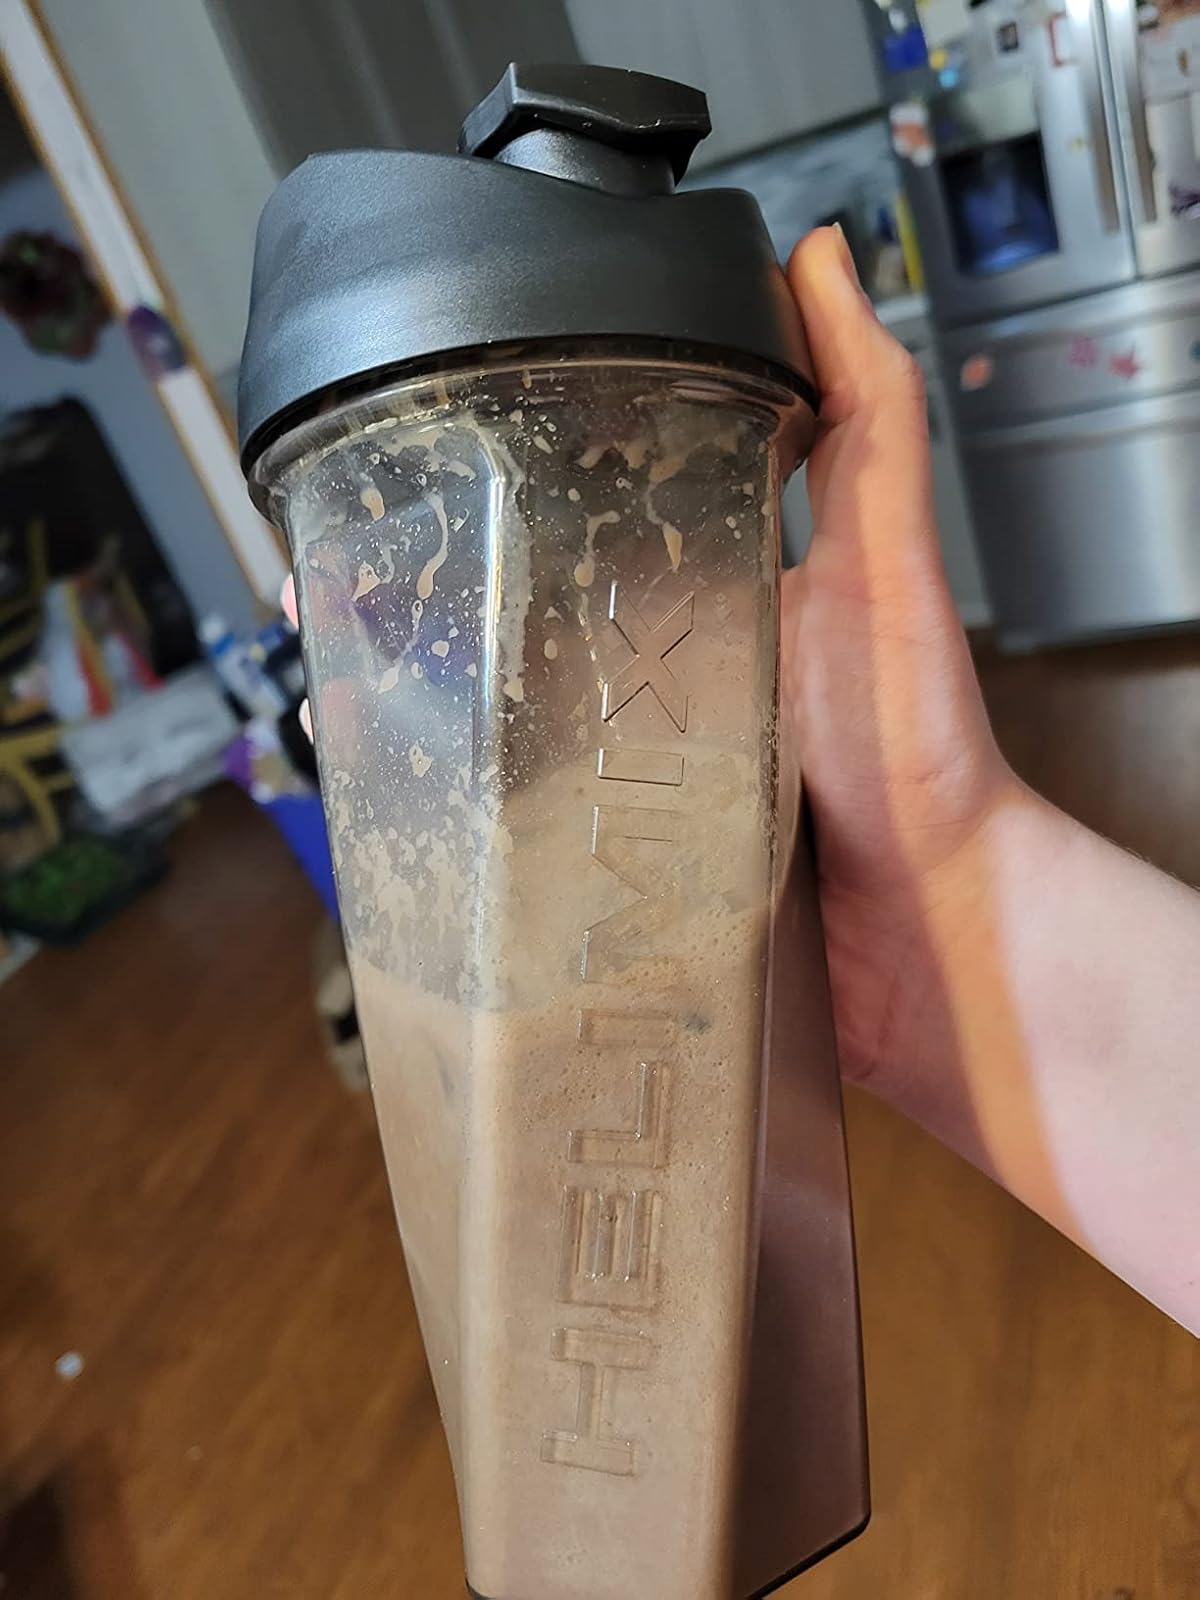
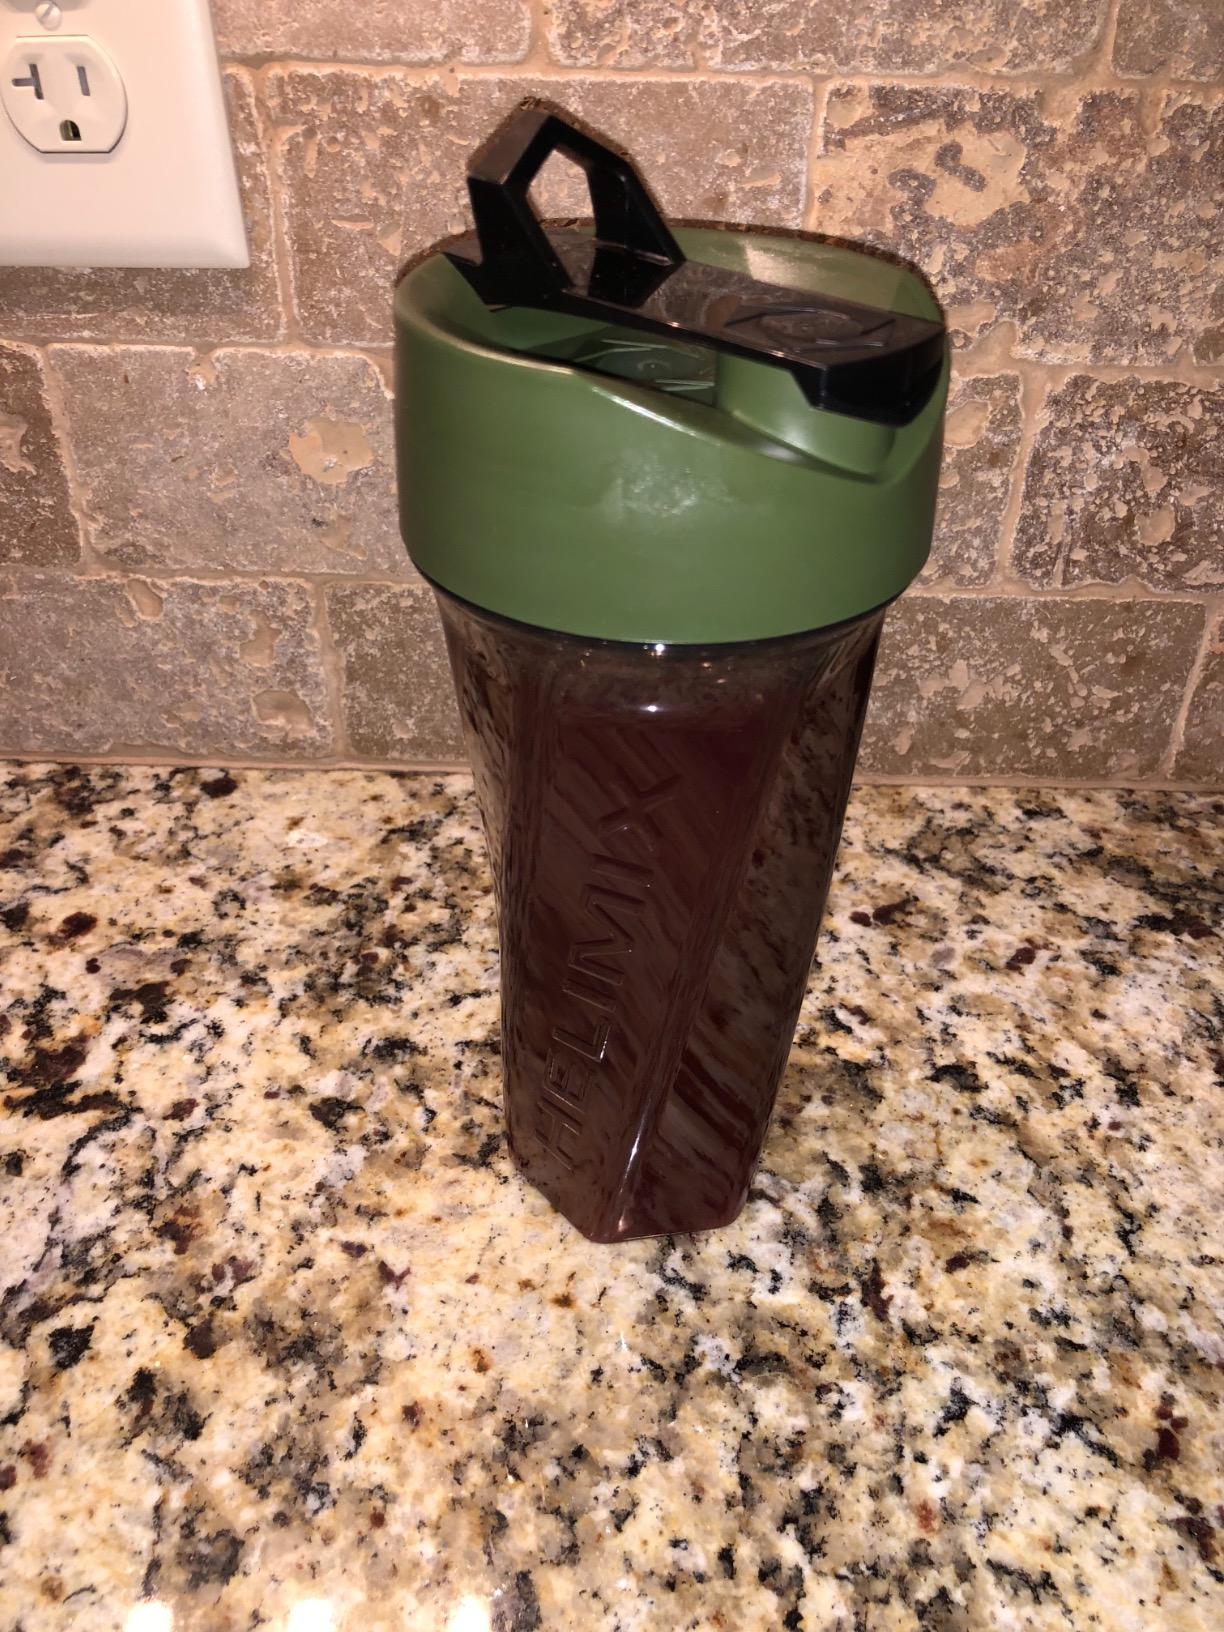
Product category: items_blender
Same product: no